VFA-195

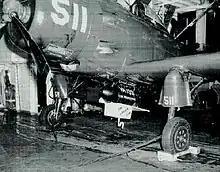
VA-195 "Kitchen Sink Bomb" on an AD-4 in August 1952

On 1 May 1951, the squadron's Skyraiders, making precise low level runs, delivered aerial torpedoes on the heavily defended and strategically positioned Hwacheon Dam in North Korea. Destruction of the dam had been attempted by Air Force and Navy bombers, but was finally accomplished by VA-195, earning them the nickname the "Dambusters".